Venceslau Brás

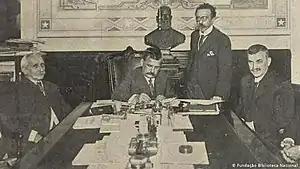
Venceslau Brás declares war on the Central Powers

His government faced the era of the First World War by suspending relations with the German Empire and declaring war subsequently.Lifting Brazil to an outstanding position, collaborating on the Treaty of Versailles. He promulgated the Civil Code, drafted by Clovis Bevilacqua which repealed the Philippine Ordinances.